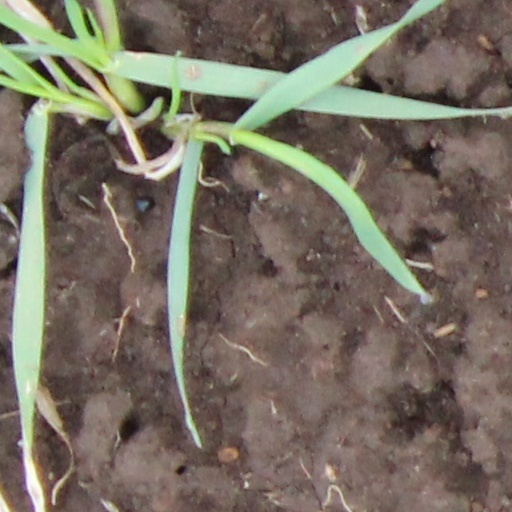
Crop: wheat